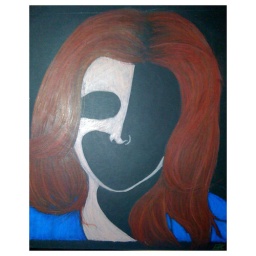
Devil in a blue dress